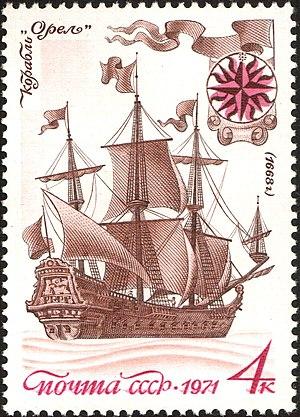
La frégate russe Orel fut le premier navire de guerre construit par la Russie, elle fut commandée par Alexis Iᵉʳ de Russie afin d'assurer la protection des navires de commerce russes naviguant en mer Caspienne. L’Orel fut construit entre 1667 et 1669 sur le chantier naval de Dedinovo situé sur la rivière Oka. Bien que l’Orel fut capturée et incendiée en 1670, elle demeura durablement le symbole de la naissance de la puissance navale de la Russie.